Towson Calvary Baptist Church

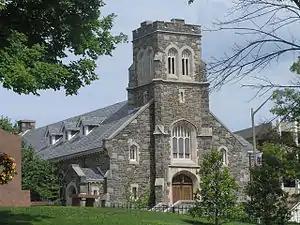

Towson Calvary Baptist Church, at 120 West Pennsylvania Ave, Towson, Maryland, was completed in 1929.